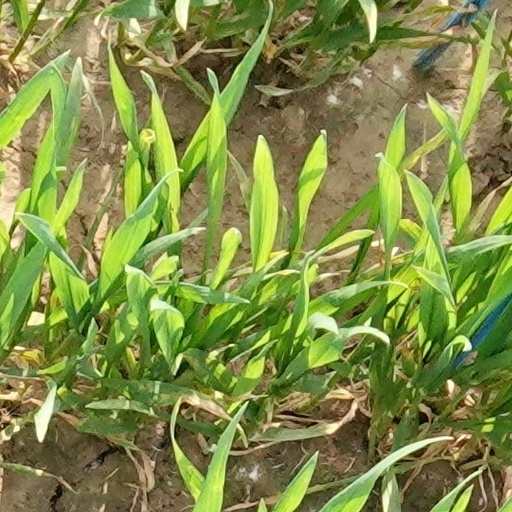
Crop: wheat